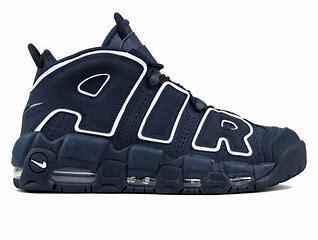
Brand: Nike
Model: Air More Uptempo